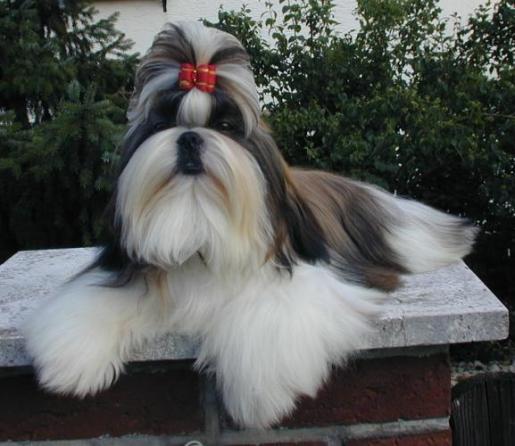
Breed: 249-n000106-Japanese_spaniel